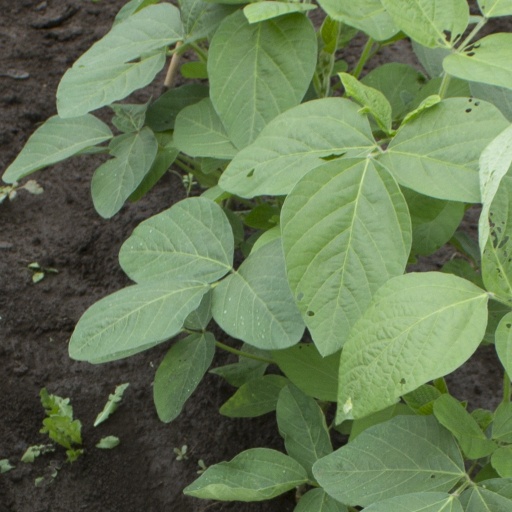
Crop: soybean